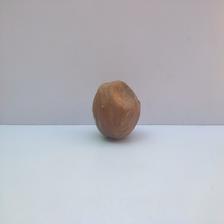
Size: Spoiled